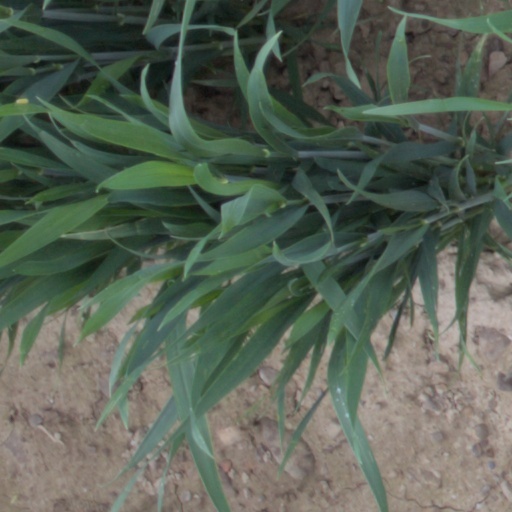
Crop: wheat